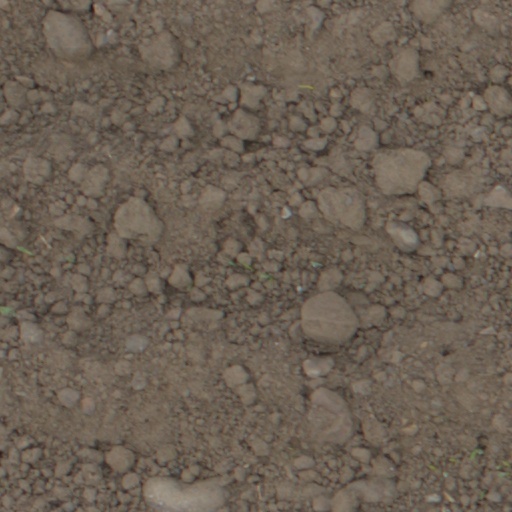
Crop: wheat